Louis Roy

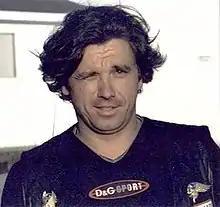
Roy wearing his Hells Angels colours

Louis Roy (20 July 1959 – disappeared 23 June 2000), better known as "Mélou", was a Canadian outlaw biker and gangster, said to have been the richest Hells Angel in Quebec.